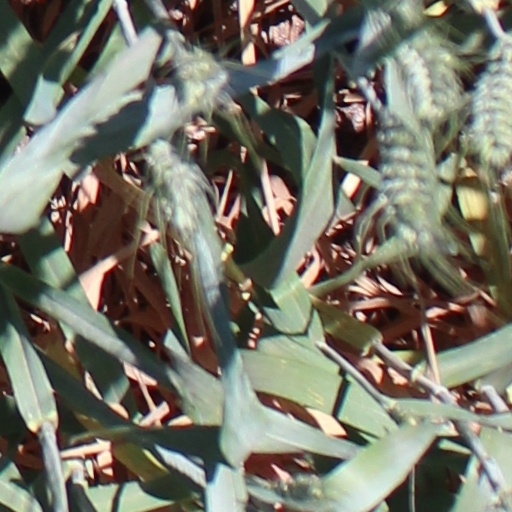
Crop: wheat